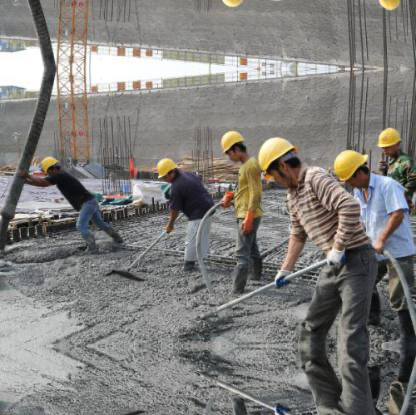
Objects in the image:
label: helmet
label: helmet
label: helmet
label: helmet
label: helmet
label: helmet
label: helmet
label: helmet